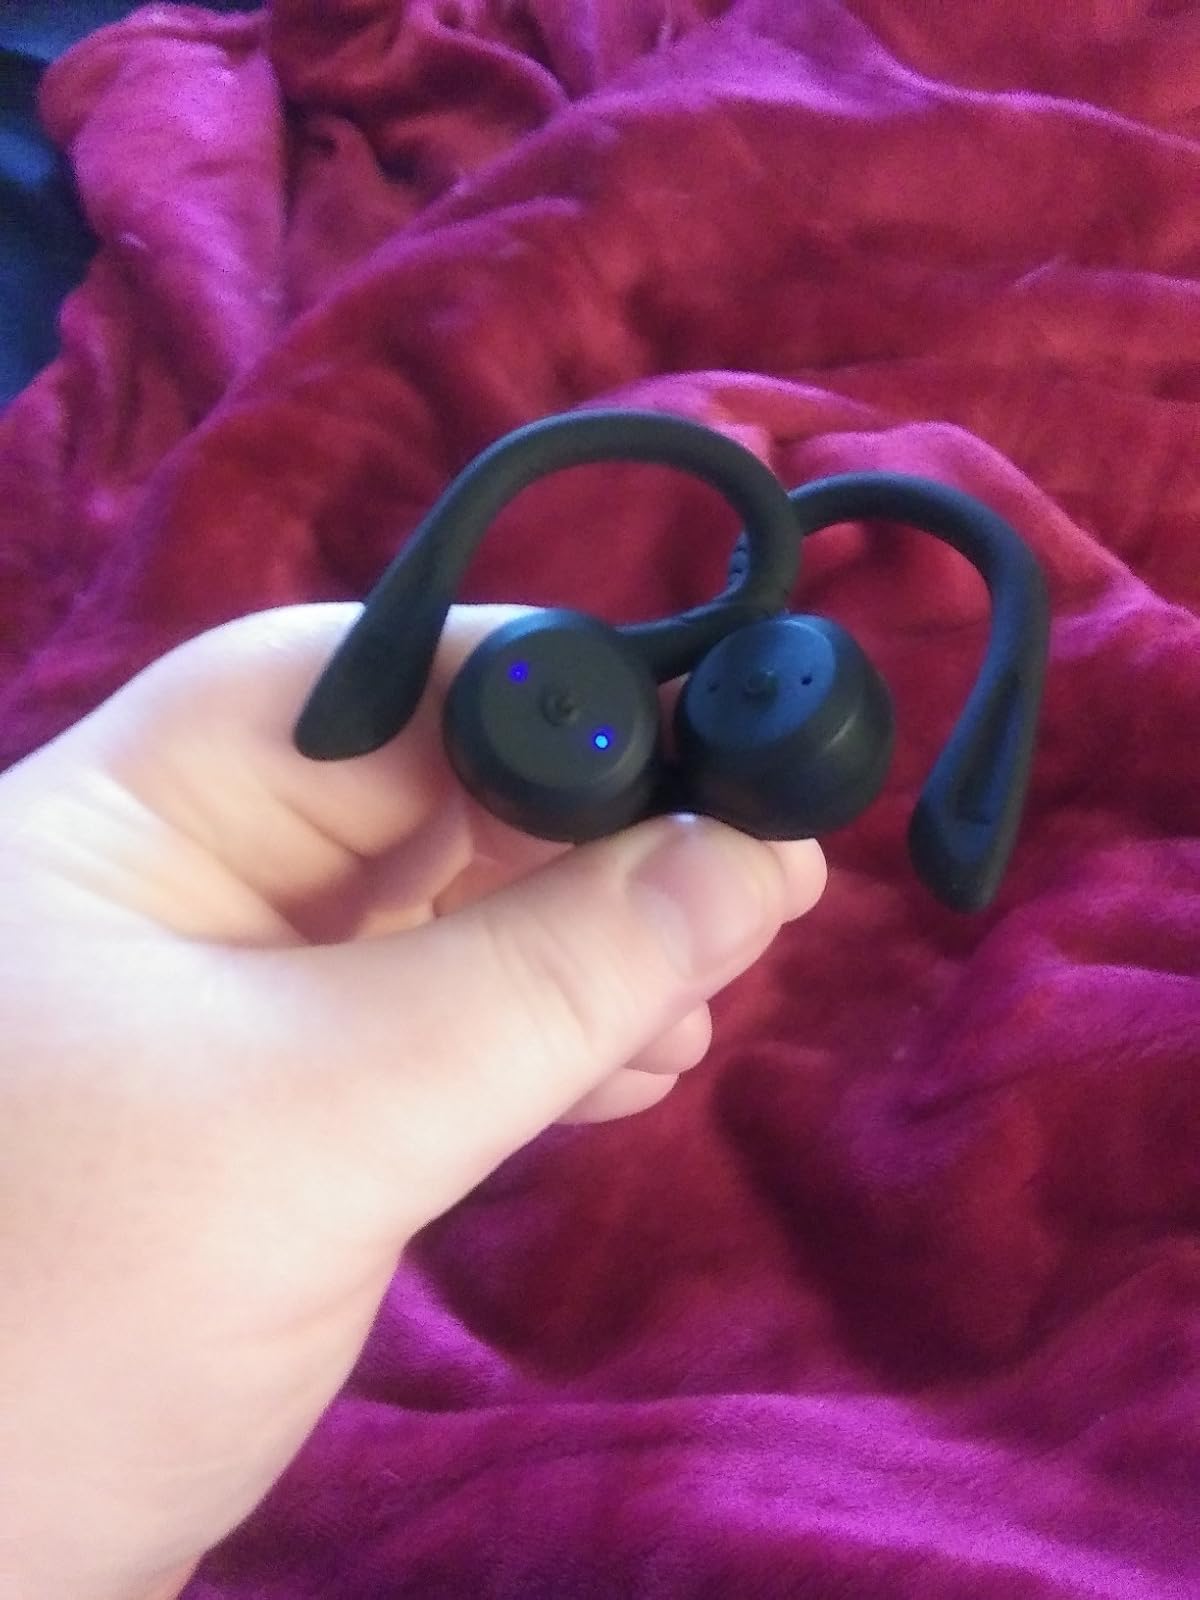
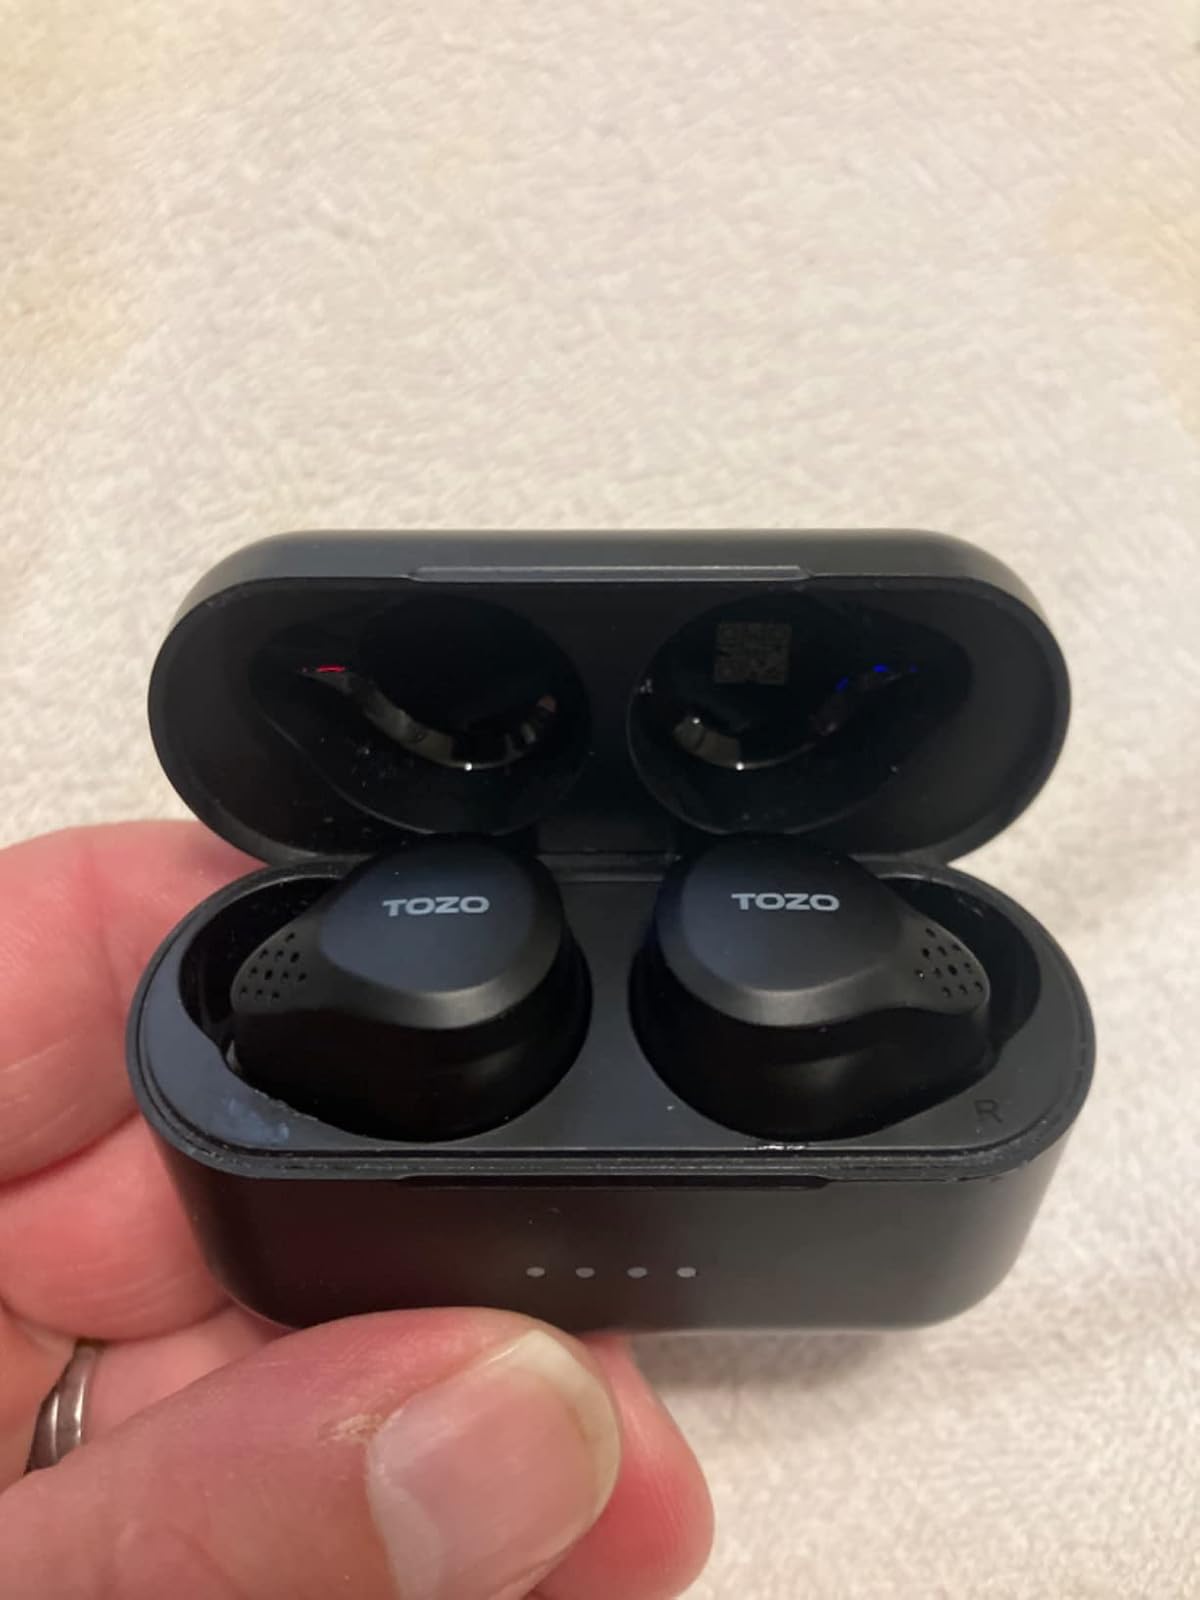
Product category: earbuds
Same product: no